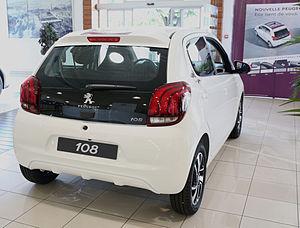
La Peugeot 108, est une citadine du constructeur automobile français Peugeot. Elle est présentée au salon international de l'automobile de Genève 2014. Sa commercialisation a commencé en juin 2014. Elle est construite en collaboration avec le constructeur japonais Toyota, dans l'usine TPCA de Kolin.